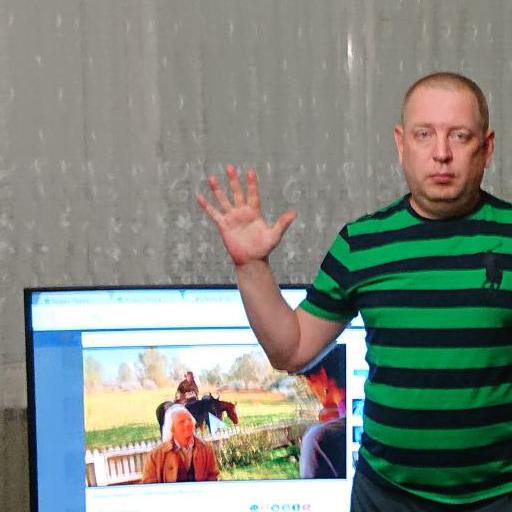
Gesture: palm